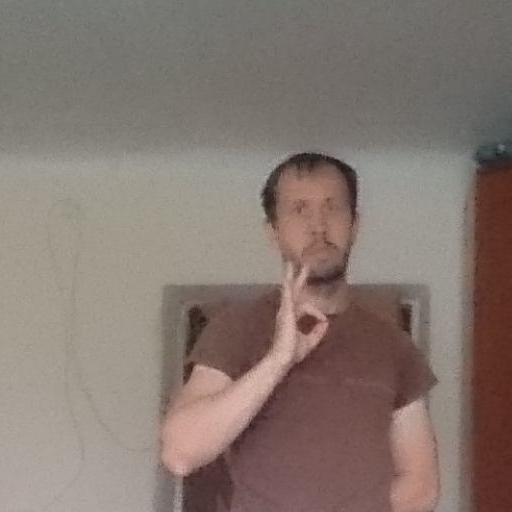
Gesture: ok